River Allen (Truro)

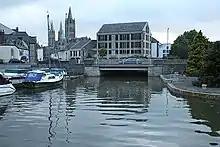
River Allen just before it joins the River Kenwyn

The River Allen (meaning "shining river"), or St Allen River, to the north of Truro is one of two watercourses in Cornwall which share this name.